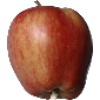
Label: Apple Red 1